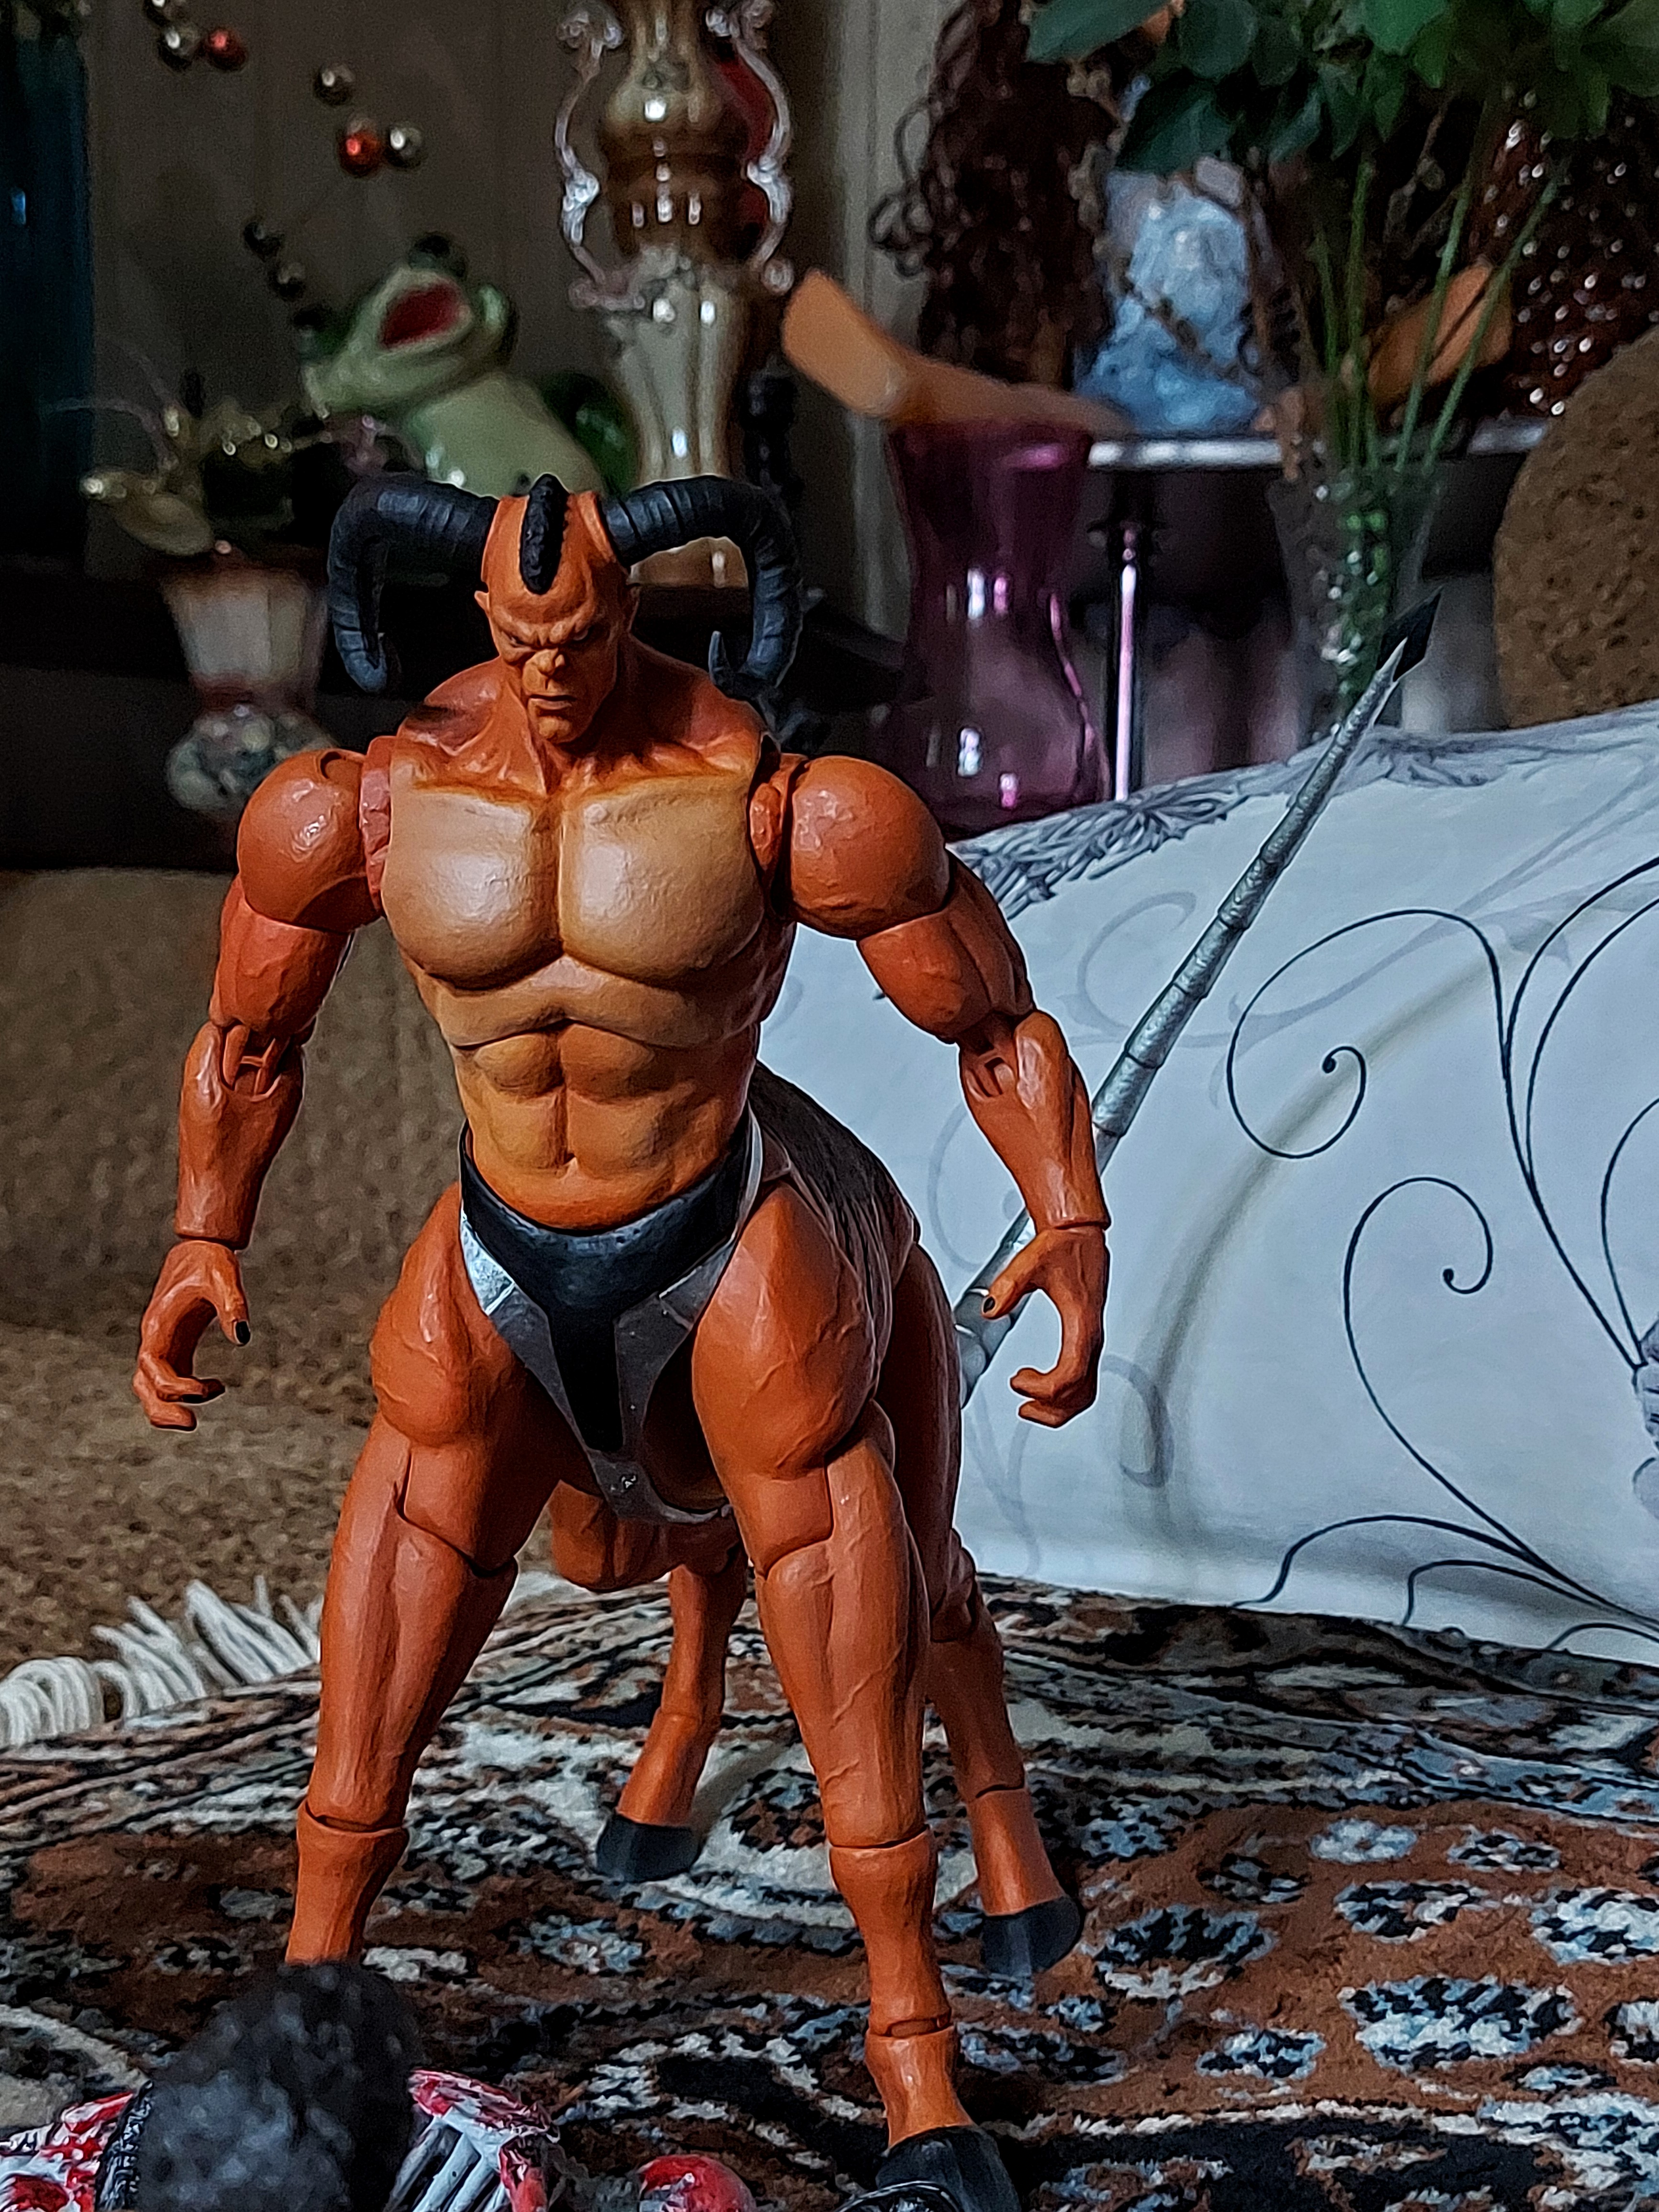
Shokan, storm, collectibles, warrior, fighter, action, figure, plant, bodybuilder, chest, art, cg artwork, toy, thigh, fictional character, abdomen, event, bodybuilding, action figure, illustration, carmine, flesh, houseplant, Barechested, flooring, fiction, visual arts, costume, painting, figurine, undergarment, metal, hero, armour, robot, mythology, animation